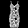
Label: Dress